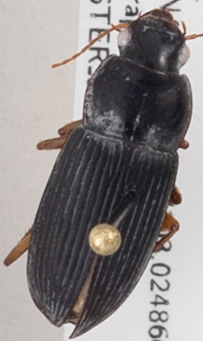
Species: Harpalus pensylvanicus
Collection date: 2019-09-18 04:00:00
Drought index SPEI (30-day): -0.26
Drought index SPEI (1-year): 0.454
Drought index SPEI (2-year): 0.8